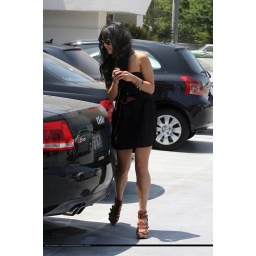
vanessa in a black tube dress